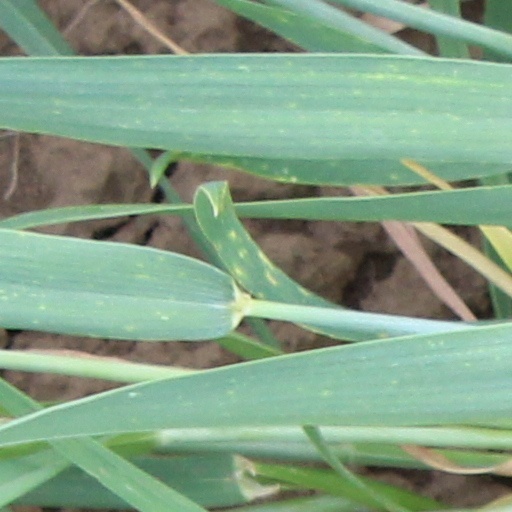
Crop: wheat